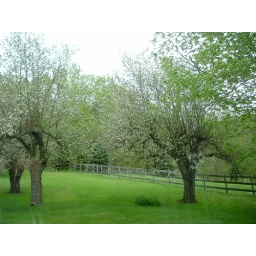
Apple trees behind house in spring